Steve Chen

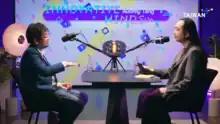
Chen (left) in an interview with Audrey Tang (2022)

Chen was an employee at PayPal, where he first met Chad Hurley and Jawed Karim. Chen was also an early employee at Facebook, although he left after several months to start YouTube.